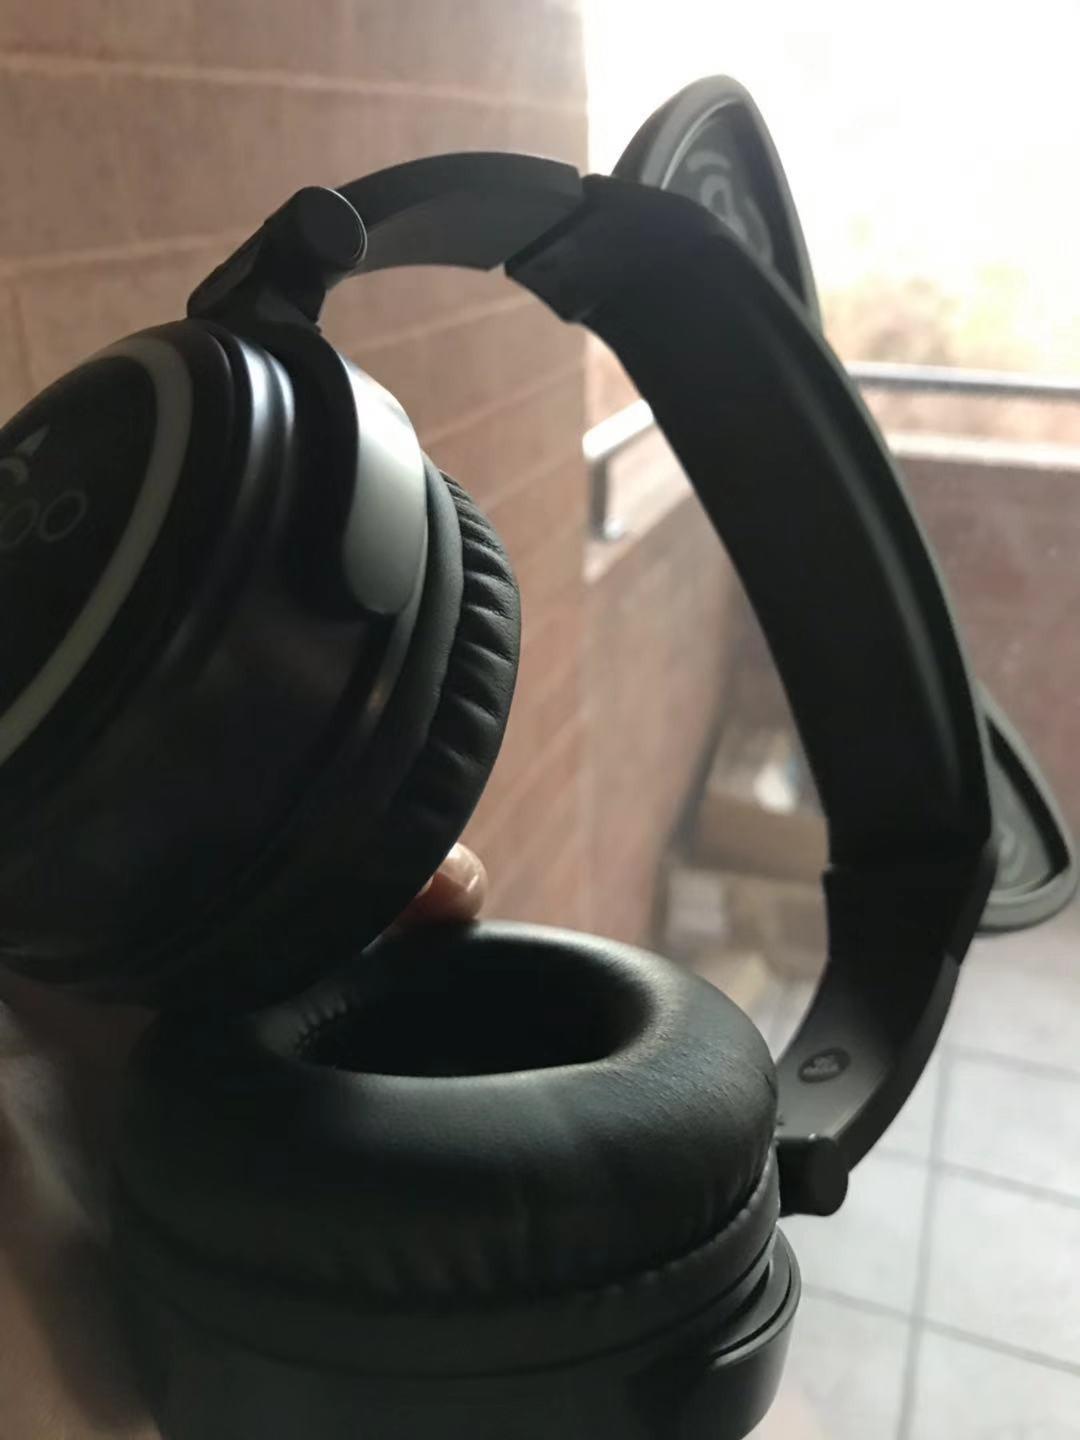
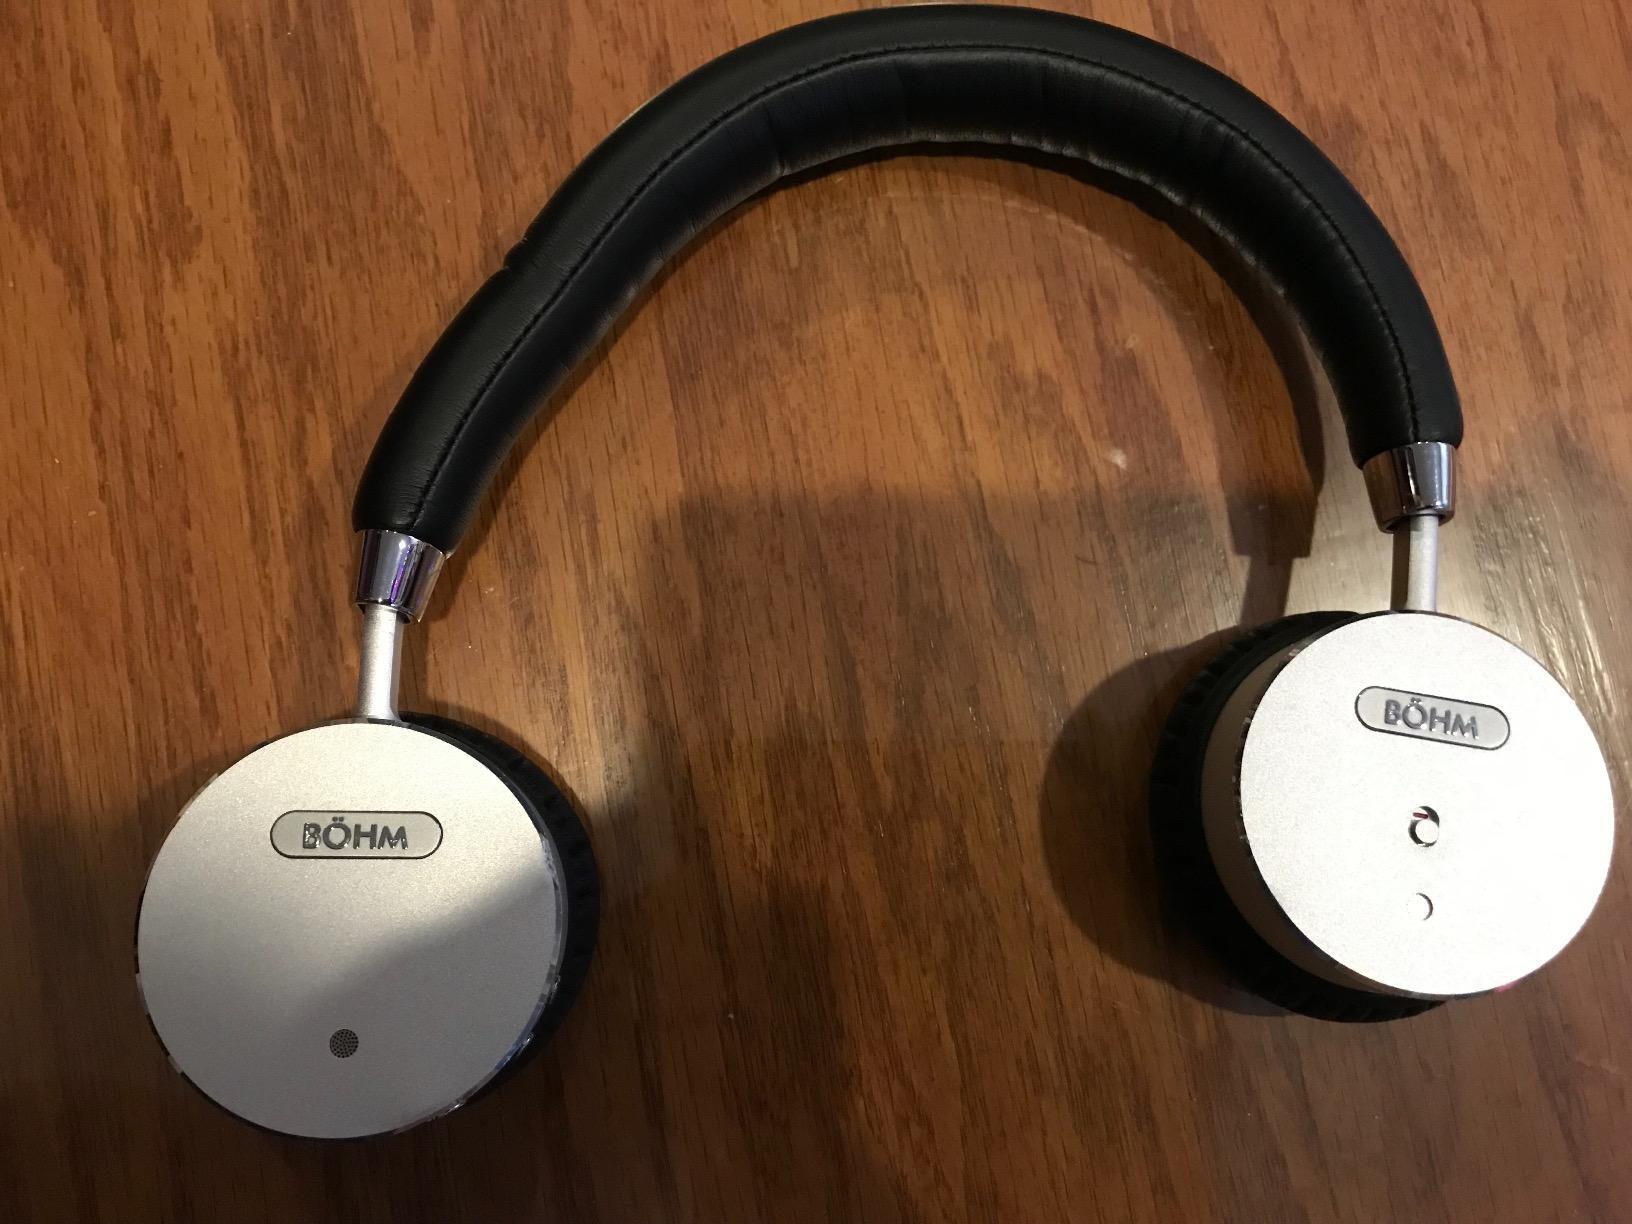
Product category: headphones
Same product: no